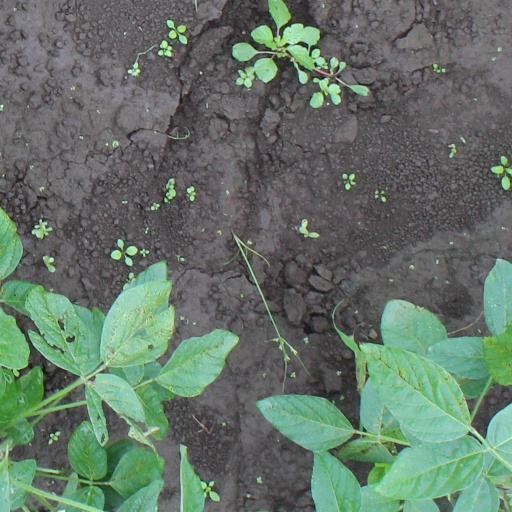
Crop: soybean